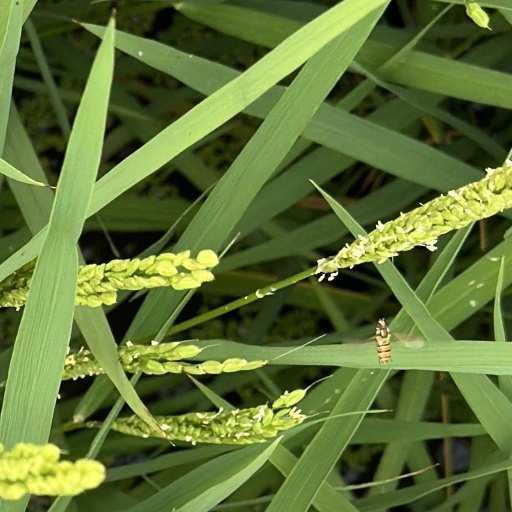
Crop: rice